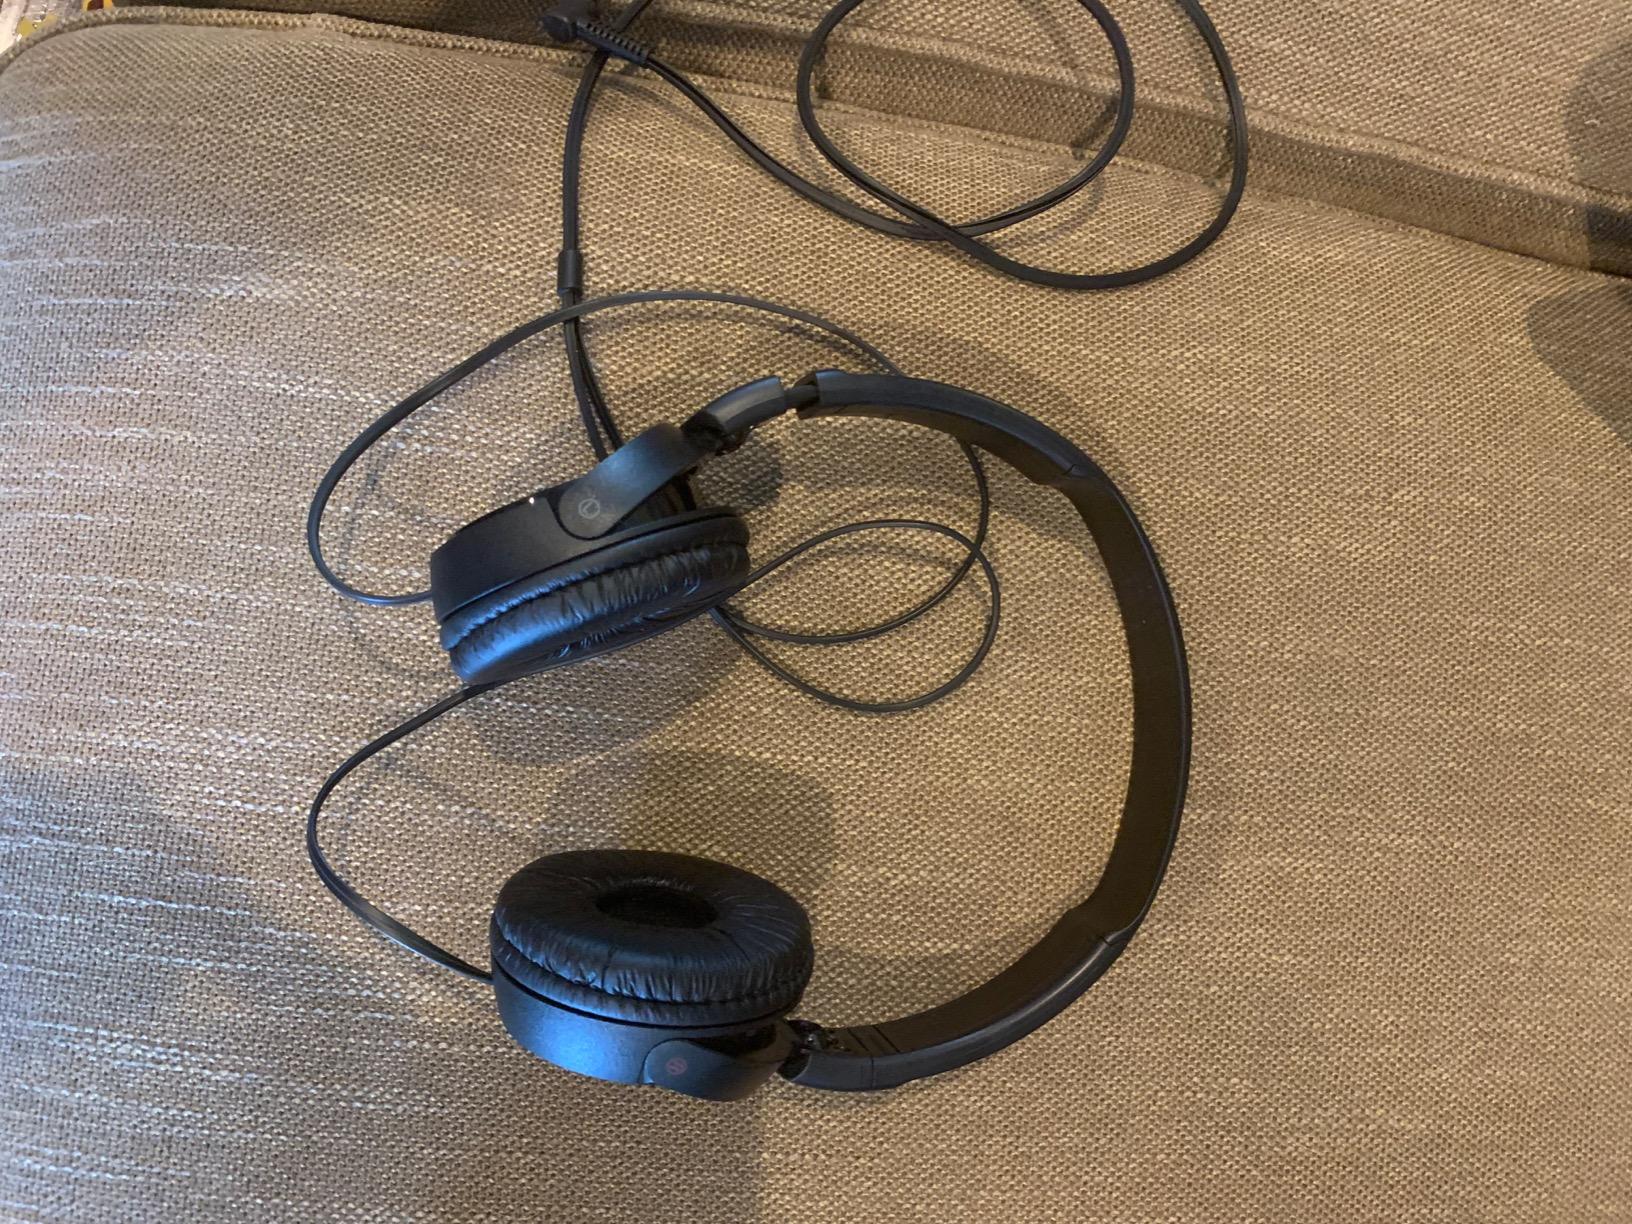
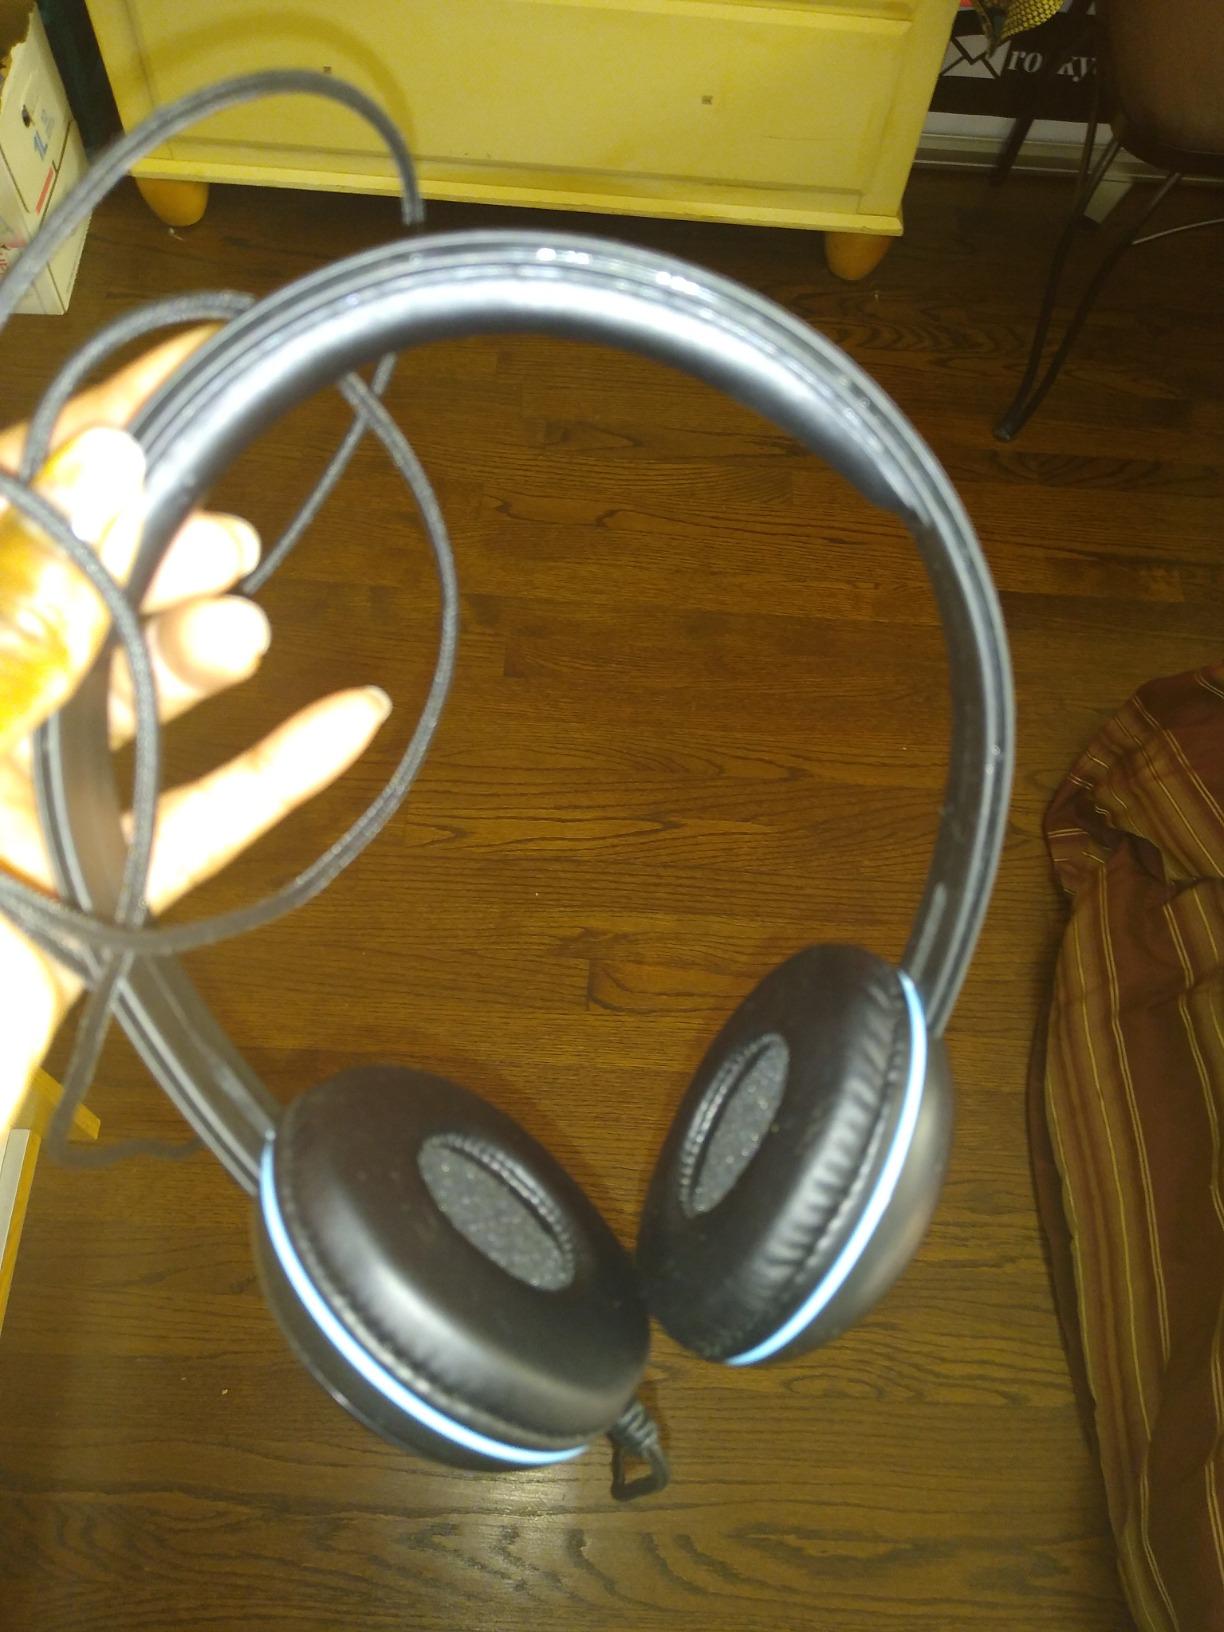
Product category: headphones
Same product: no